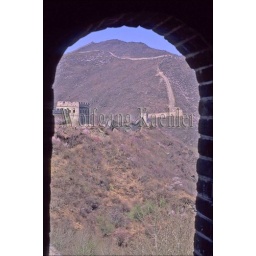
China, near beijing, great wall, view through door of signal tower